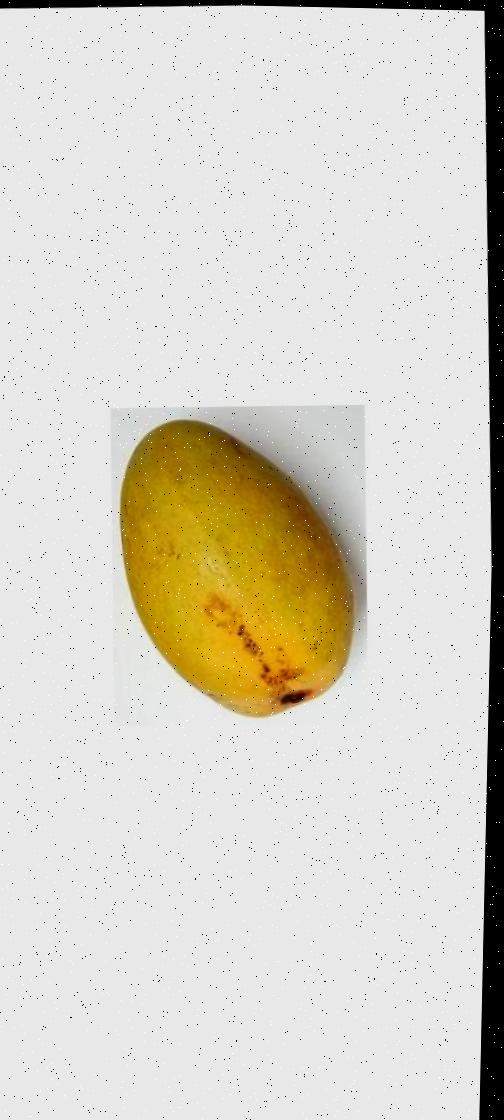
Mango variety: Bari-11